Billy Kametz

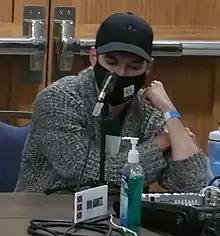
Kametz in 2021

Billy P. Kametz (March 22, 1987 – June 9, 2022) was an American voice and stage actor. He was best known for his work dubbing anime and video games. Kametz began his voice acting career in 2016. He provided the English voices for Josuke Higashikata in "", Takuto Maruki in "Persona 5 Royal", Naofumi Iwatani in "The Rising of the Shield Hero", Colt in "Brawl Stars", and Ferdinand von Aegir in the "Fire Emblem" series. Kametz died from colorectal cancer at the age of 35.